Sam (Olivia Newton-John song)

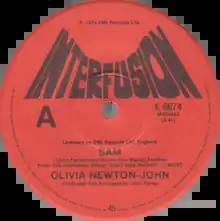
Side A of the Australian single

"Sam" is a song performed by British and Australian singer Olivia Newton-John. It was written by Don Black, Hank Marvin and John Farrar.